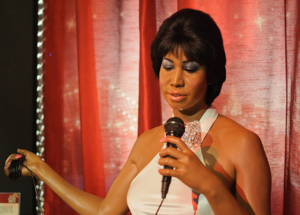
Aretha Louise Franklin, née le 25 mars 1942 à Memphis et morte le 16 août 2018 à Détroit, est une chanteuse, pianiste et auteure-compositrice américaine de soul, jazz, gospel et rhythm and blues. On la surnomme fréquemment « The Queen Of Soul ».